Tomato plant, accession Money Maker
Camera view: vertical (180 deg); turntable rotation: 60 degrees
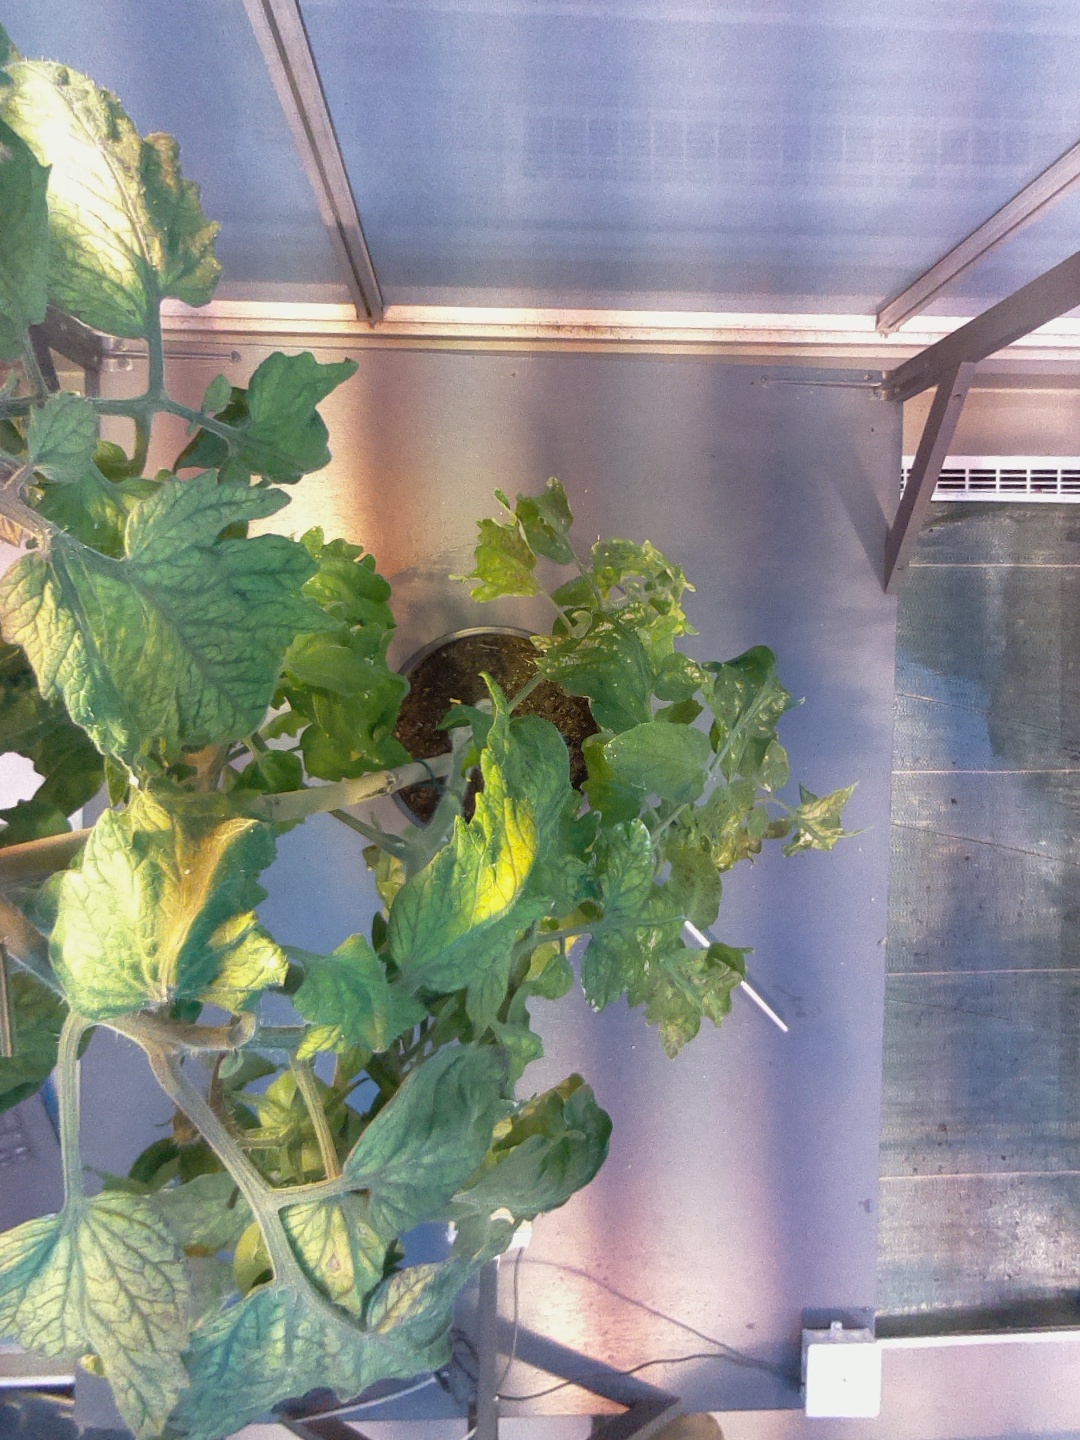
BBCH growth stage 74: 40%-50% of final fruit size